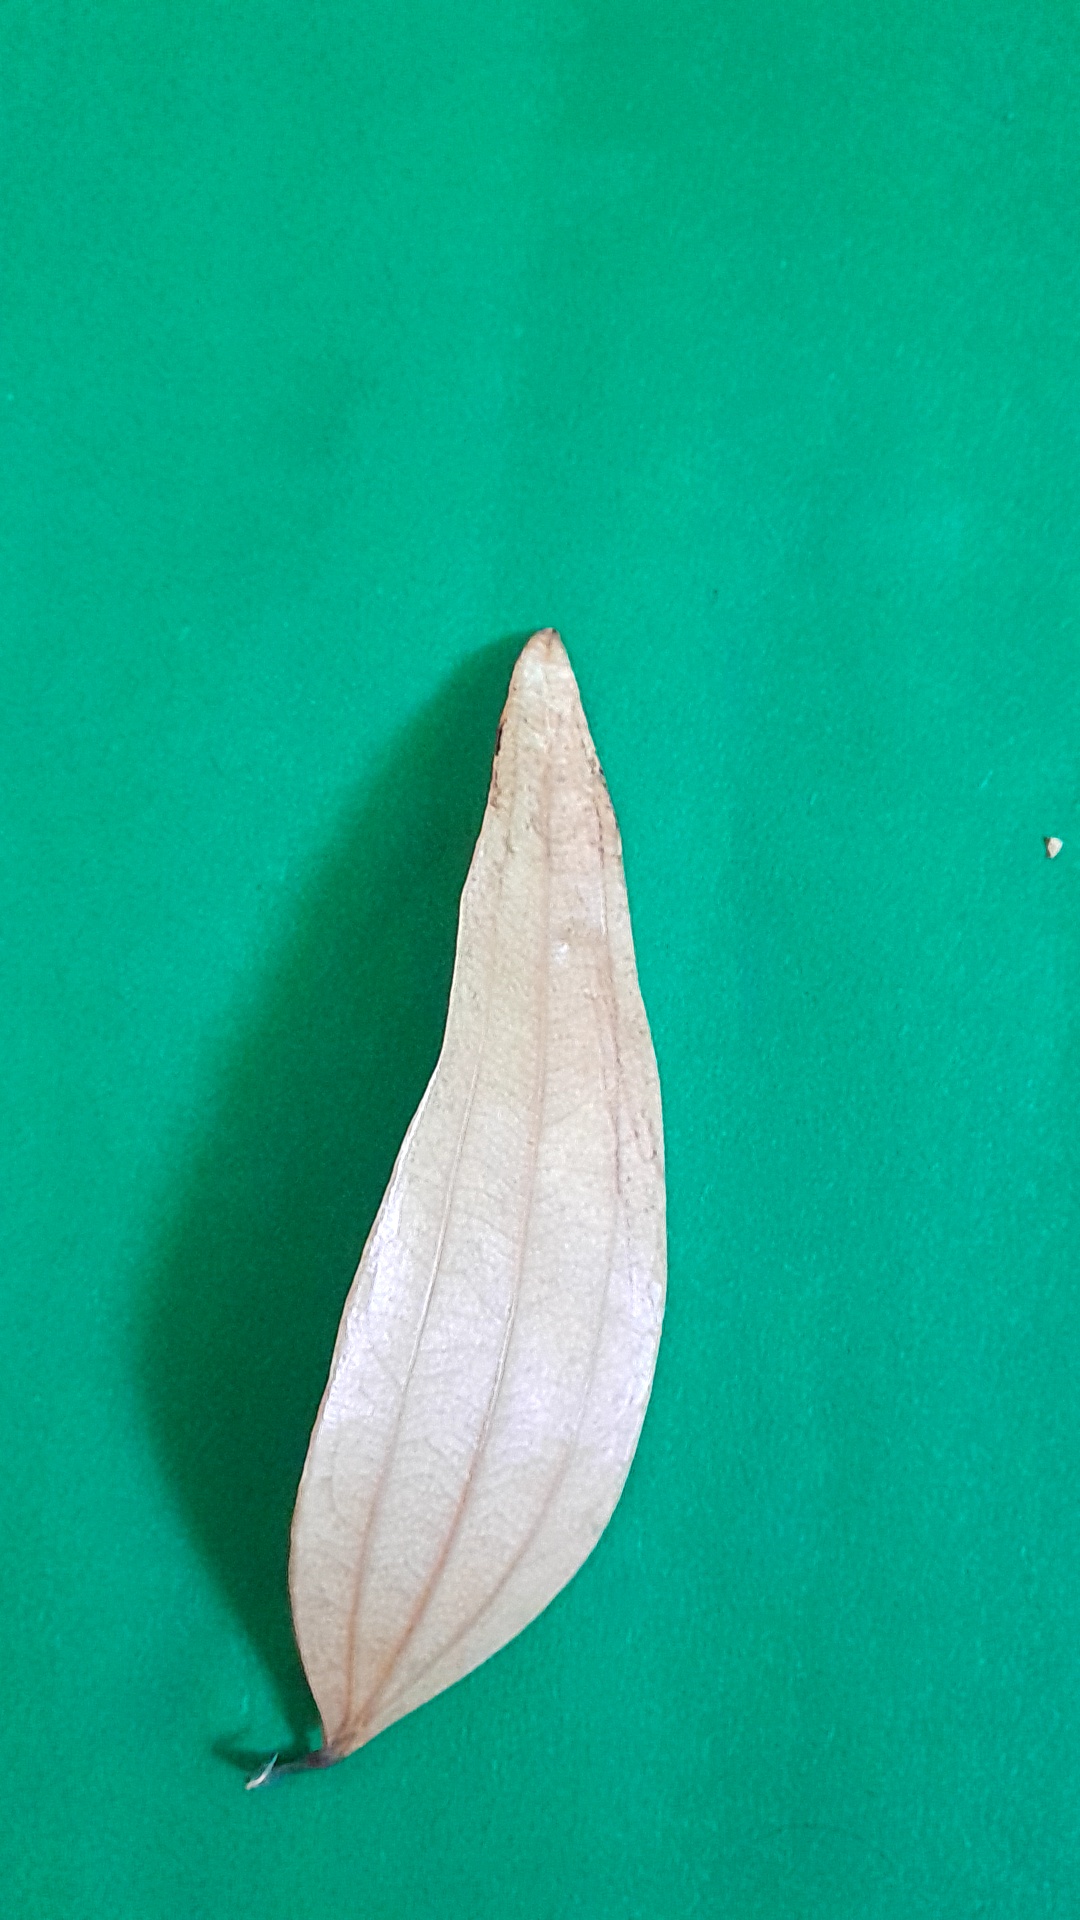
Label: Dry Leaf